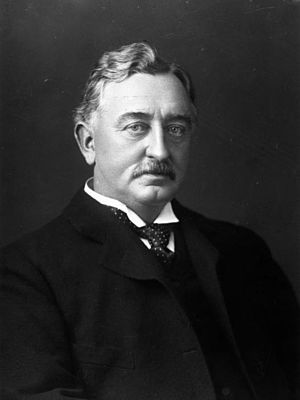
Kapkolonien / Historie / Rhodes som statsminister
Cecil Rhodes
Kapkolonien var en koloni i det der i dag er Sydafrika, etableret af det hollandske Ostindiske kompagni i 1652 med grundlæggelsen af Kapstaden. Den blev grundlagt som en mellemstation for skibe, der sejlede mellem Holland og Batavia. Denne rolle beholdt kolonien længe, men senere bevægede nybyggere sig ind i landet og opdyrkede det. Nybyggerne kom hurtigt i konflikt med khoikhoier og sanfolket.